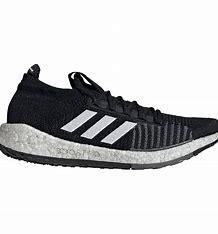
Brand: Adidas
Model: Pulseboost HD